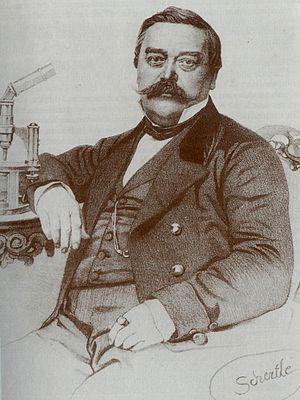
Theodor Hartig, né le 21 février 1805 à Dillenburg et mort le 26 mars 1880 à Brunswick est un agronome allemand réputé pour ses travaux sur la sylviculture. Fils de Georg Ludwig Hartig, il poursuivit son œuvre et fut relayé par son propre fils, Robert Hartig.